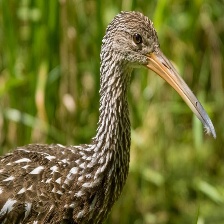
Species: LIMPKIN
Scientific name: ARAMUS GUARAUNA